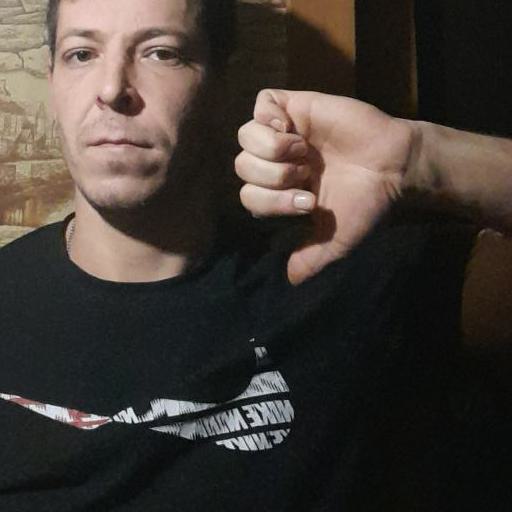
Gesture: dislike